John Dunn (political theorist)

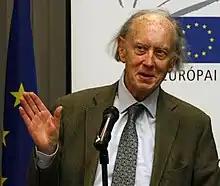
Dunn in 2013

John Montfort Dunn (born 9 September 1940) is emeritus professor of political theory at King's College, Cambridge, and visiting professor in the Graduate School of Social Sciences and Humanities at Chiba University.